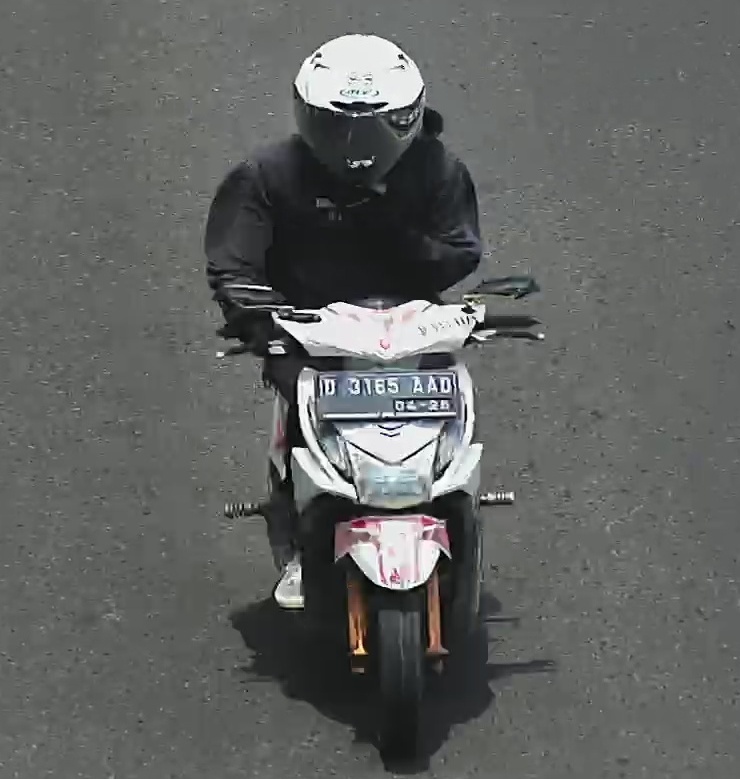
person-with-helmet: 1
person-without-helmet: 0